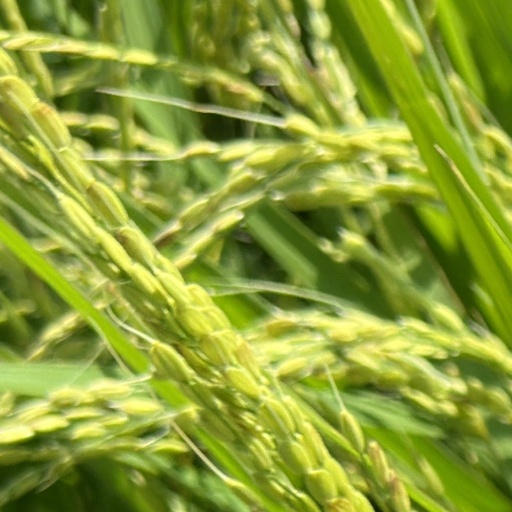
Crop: rice